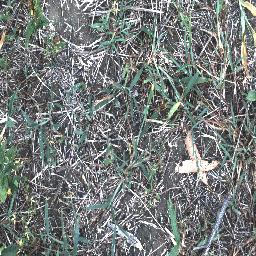
Label: negative